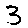
Label: 3